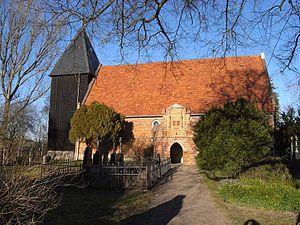
Sukow-Levitzow est une municipalité allemande du land de Mecklembourg-Poméranie-Occidentale et l'arrondissement de Rostock. En 2013, elle comptait 475 hab.